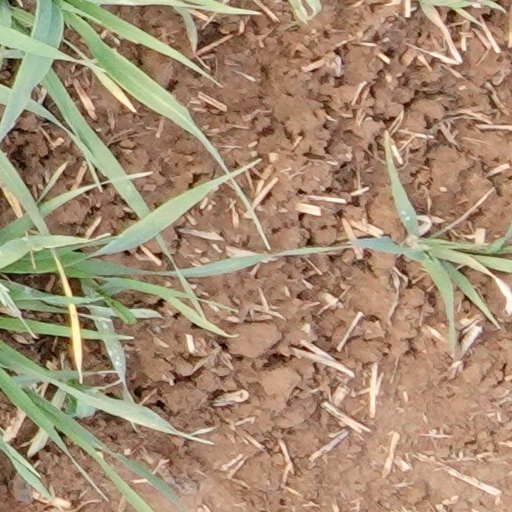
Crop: wheat